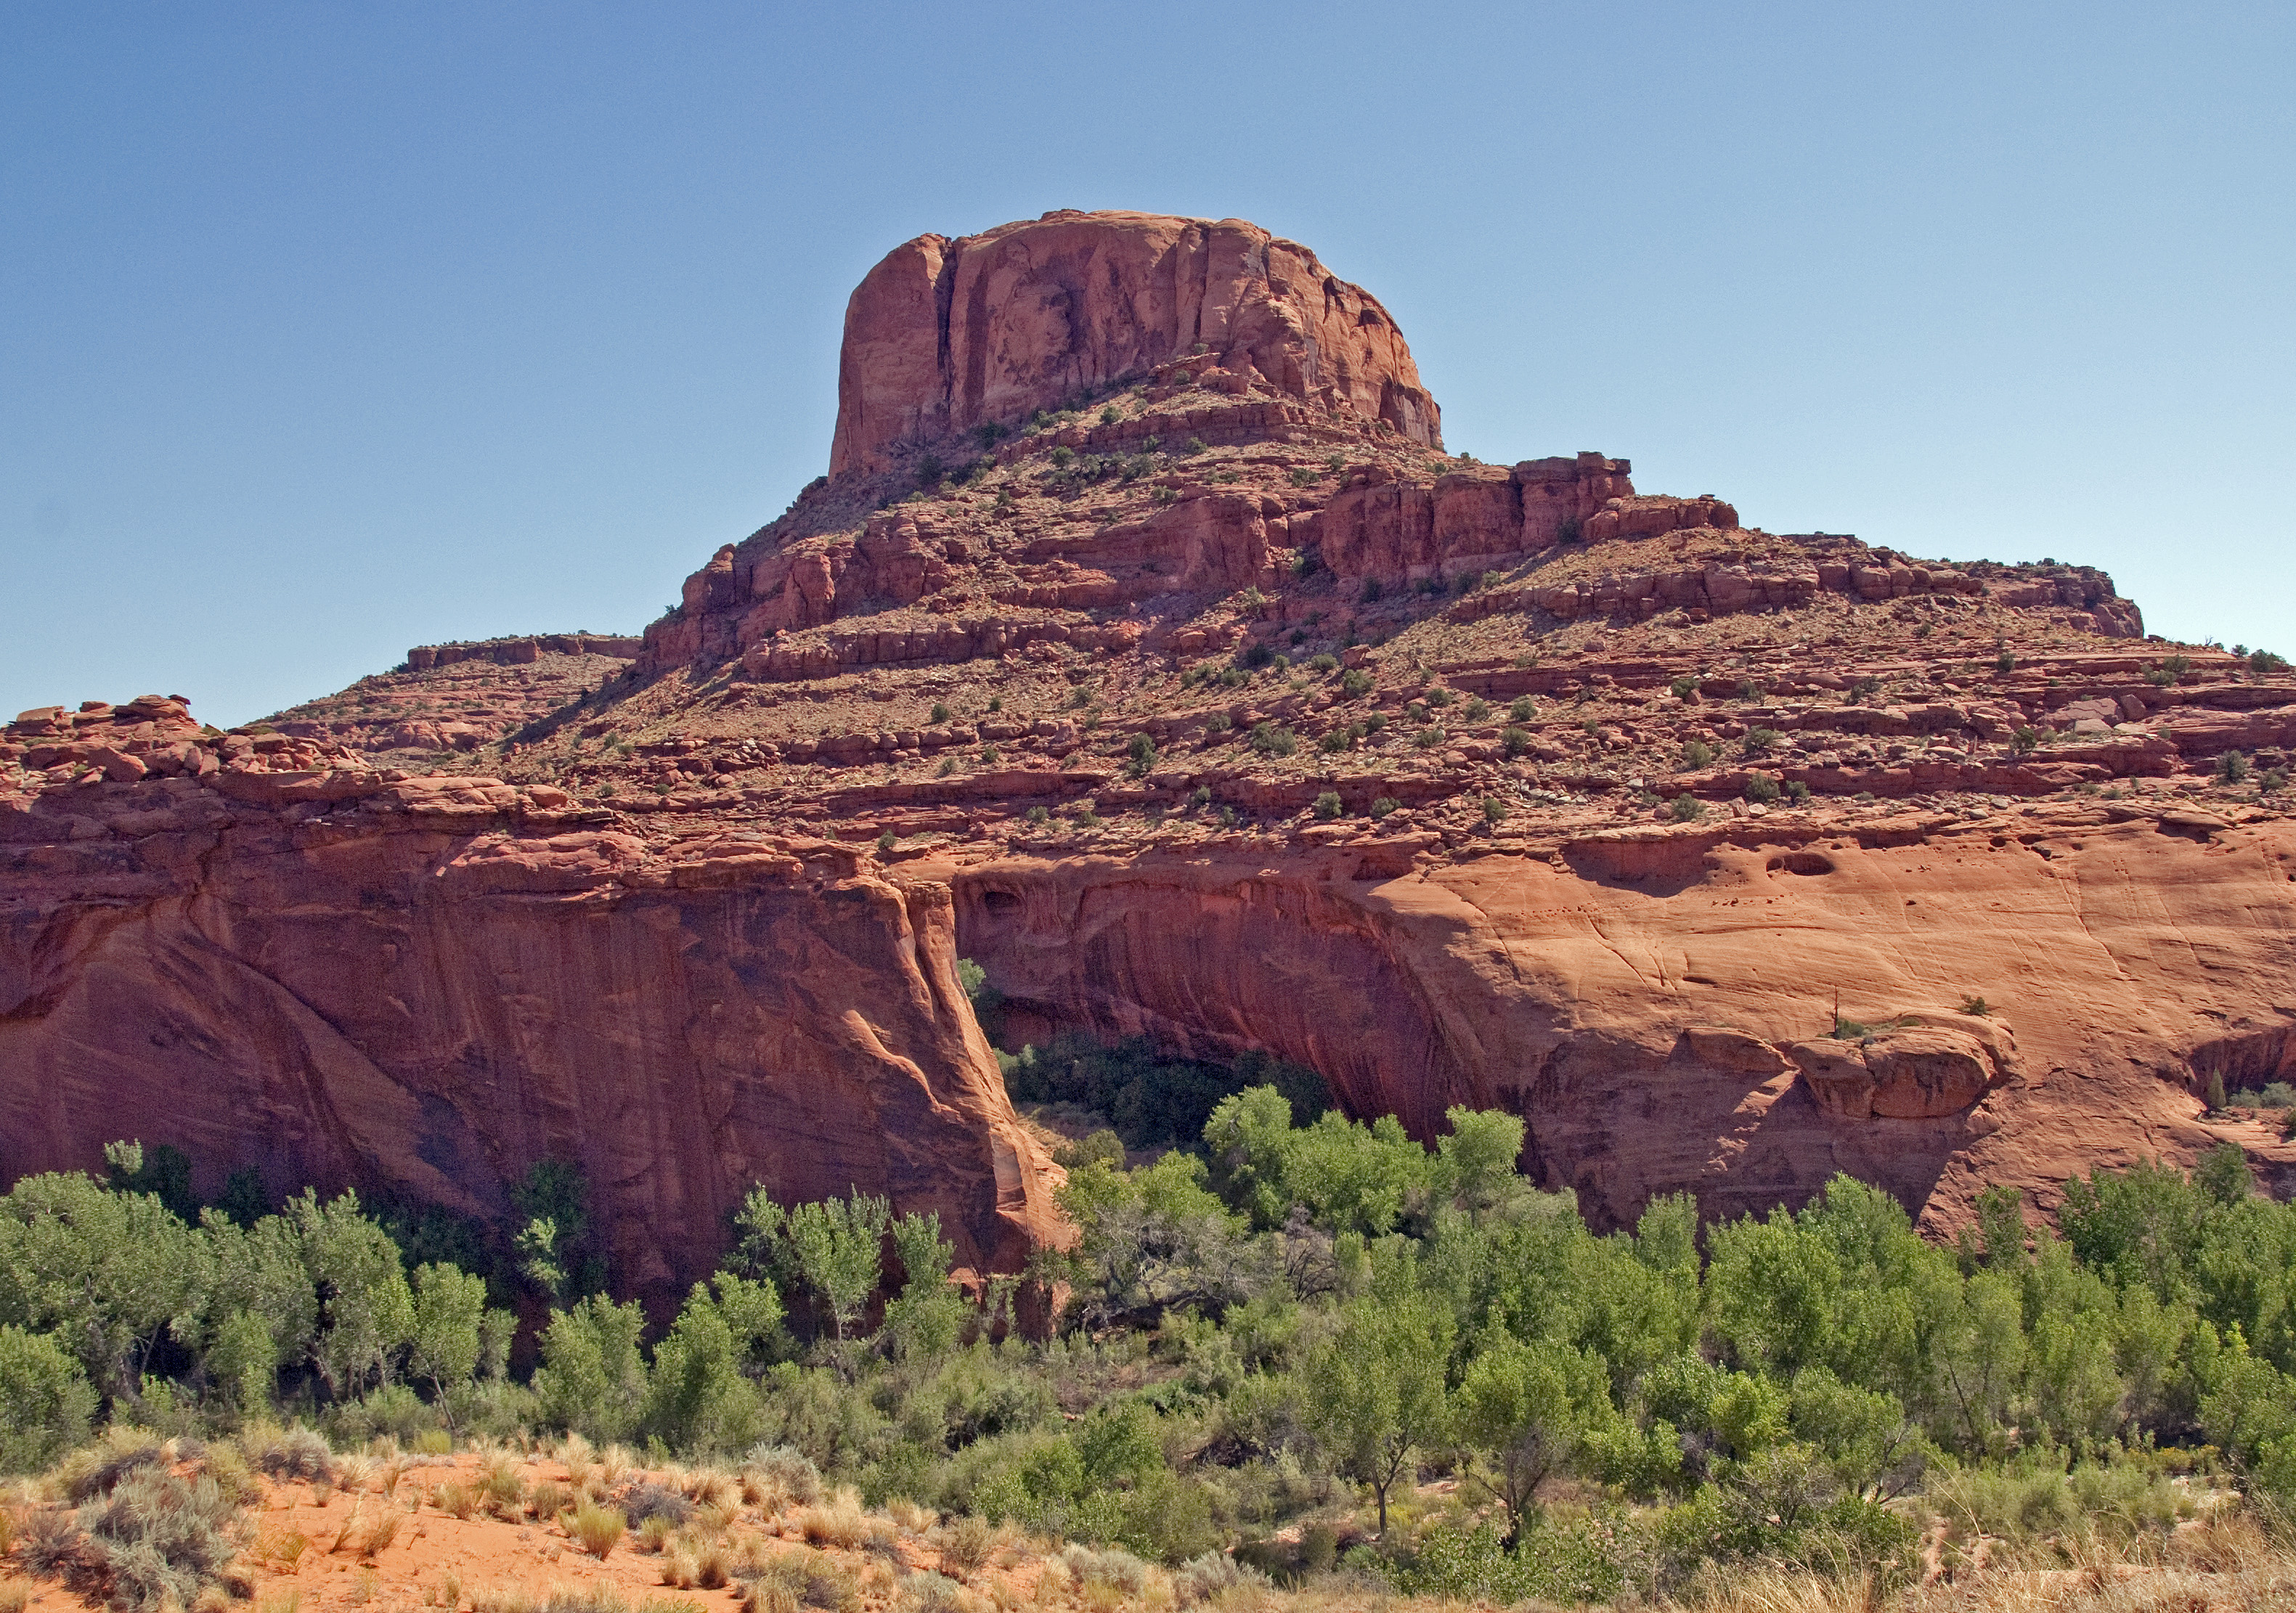
landscape, rock, wilderness, mountain, valley, formation, cliff, arch, park, soil, canyon, terrain, national park, geology, badlands, plateau, wadi, butte, neoncanon, landform, natural environment, geographical feature, mountainous landforms